Neutron Time Of Flight

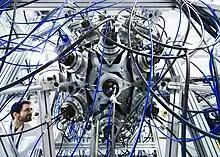
4π calorimeter inside the n_TOF experiment area 1 (EAR1)

The Neutron Time Of Flight (n_TOF) facility is a neutron spectrometer at CERN, with the aim of studying neutron-nucleus interactions over a range of kinetic energies, using the time of flight method. The research conducted at the facility has applications in nuclear technology and nuclear astrophysics. The facility has been in operation at CERN since 2001, following a proposal from the former Director General, Carlo Rubbia, for a high-intensity neutron source.